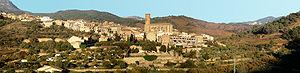
Poboleda est une commune de la province de Tarragone, en Catalogne, en Espagne, de la comarque de Priorat.